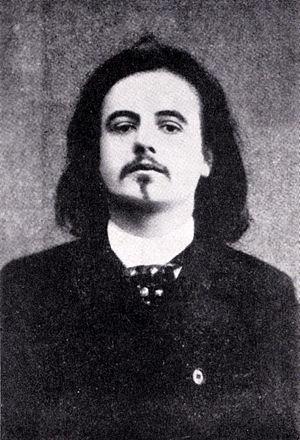
Le lycée Émile-Zola est un établissement public d'enseignement secondaire de Rennes, situé avenue Janvier. C'est l'un des neuf premiers lycées français, créés en 1802. Il ouvre en 1803, succédant, sur le même site, au collège municipal et royal Saint-Thomas et à l'école centrale d'Ille-et-Vilaine.
François L'Hermite du Solier, dit Tristan L'Hermite ou Tristan, né en 1601 au château du Solier près de Janaillat dans la Marche, mort à Paris le 7 septembre 1655, est un gentilhomme et écrivain français. D'abord page dans l'entourage de Henri de Bourbon-Verneuil, fils naturel du roi Henri IV, puis homme d'épée au service de Louis XIII et de son frère Gaston, duc d'Orléans, il est passé à la postérité comme auteur polygraphe — s'étant illustré comme poète, dramaturge et romancier.
Maxwell's Silver Hammer est une chanson des Beatles, écrite par Paul McCartney, mais créditée Lennon/McCartney, comme pour toutes les chansons du groupe composées par John Lennon et Paul McCartney, en collaboration ou non. Elle figure sur Abbey Road, le dernier album enregistré par le groupe, paru le 26 septembre 1969 en Grande-Bretagne et le 1ᵉʳ octobre aux États-Unis.
Alfred Jarry, né à Laval le 8 septembre 1873 et mort à Paris le 1ᵉʳ novembre 1907, est un poète, romancier, écrivain et dramaturge français. Il est aussi dessinateur et graveur.